Wedding industry in the United States

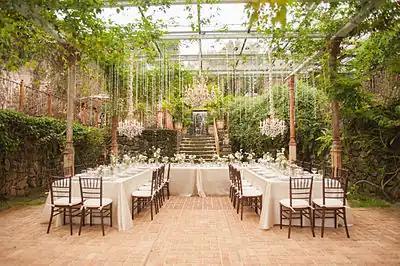
Elaborate wedding reception area and decorations in Maui (2014)

The wedding industry in the United States is the providers of services and goods for weddings in the U.S., taken as a whole. Every year in the United States, there are approximately 2.5 million weddings. The United States wedding industry was estimated to be worth about $70.5 billion as of 2022.